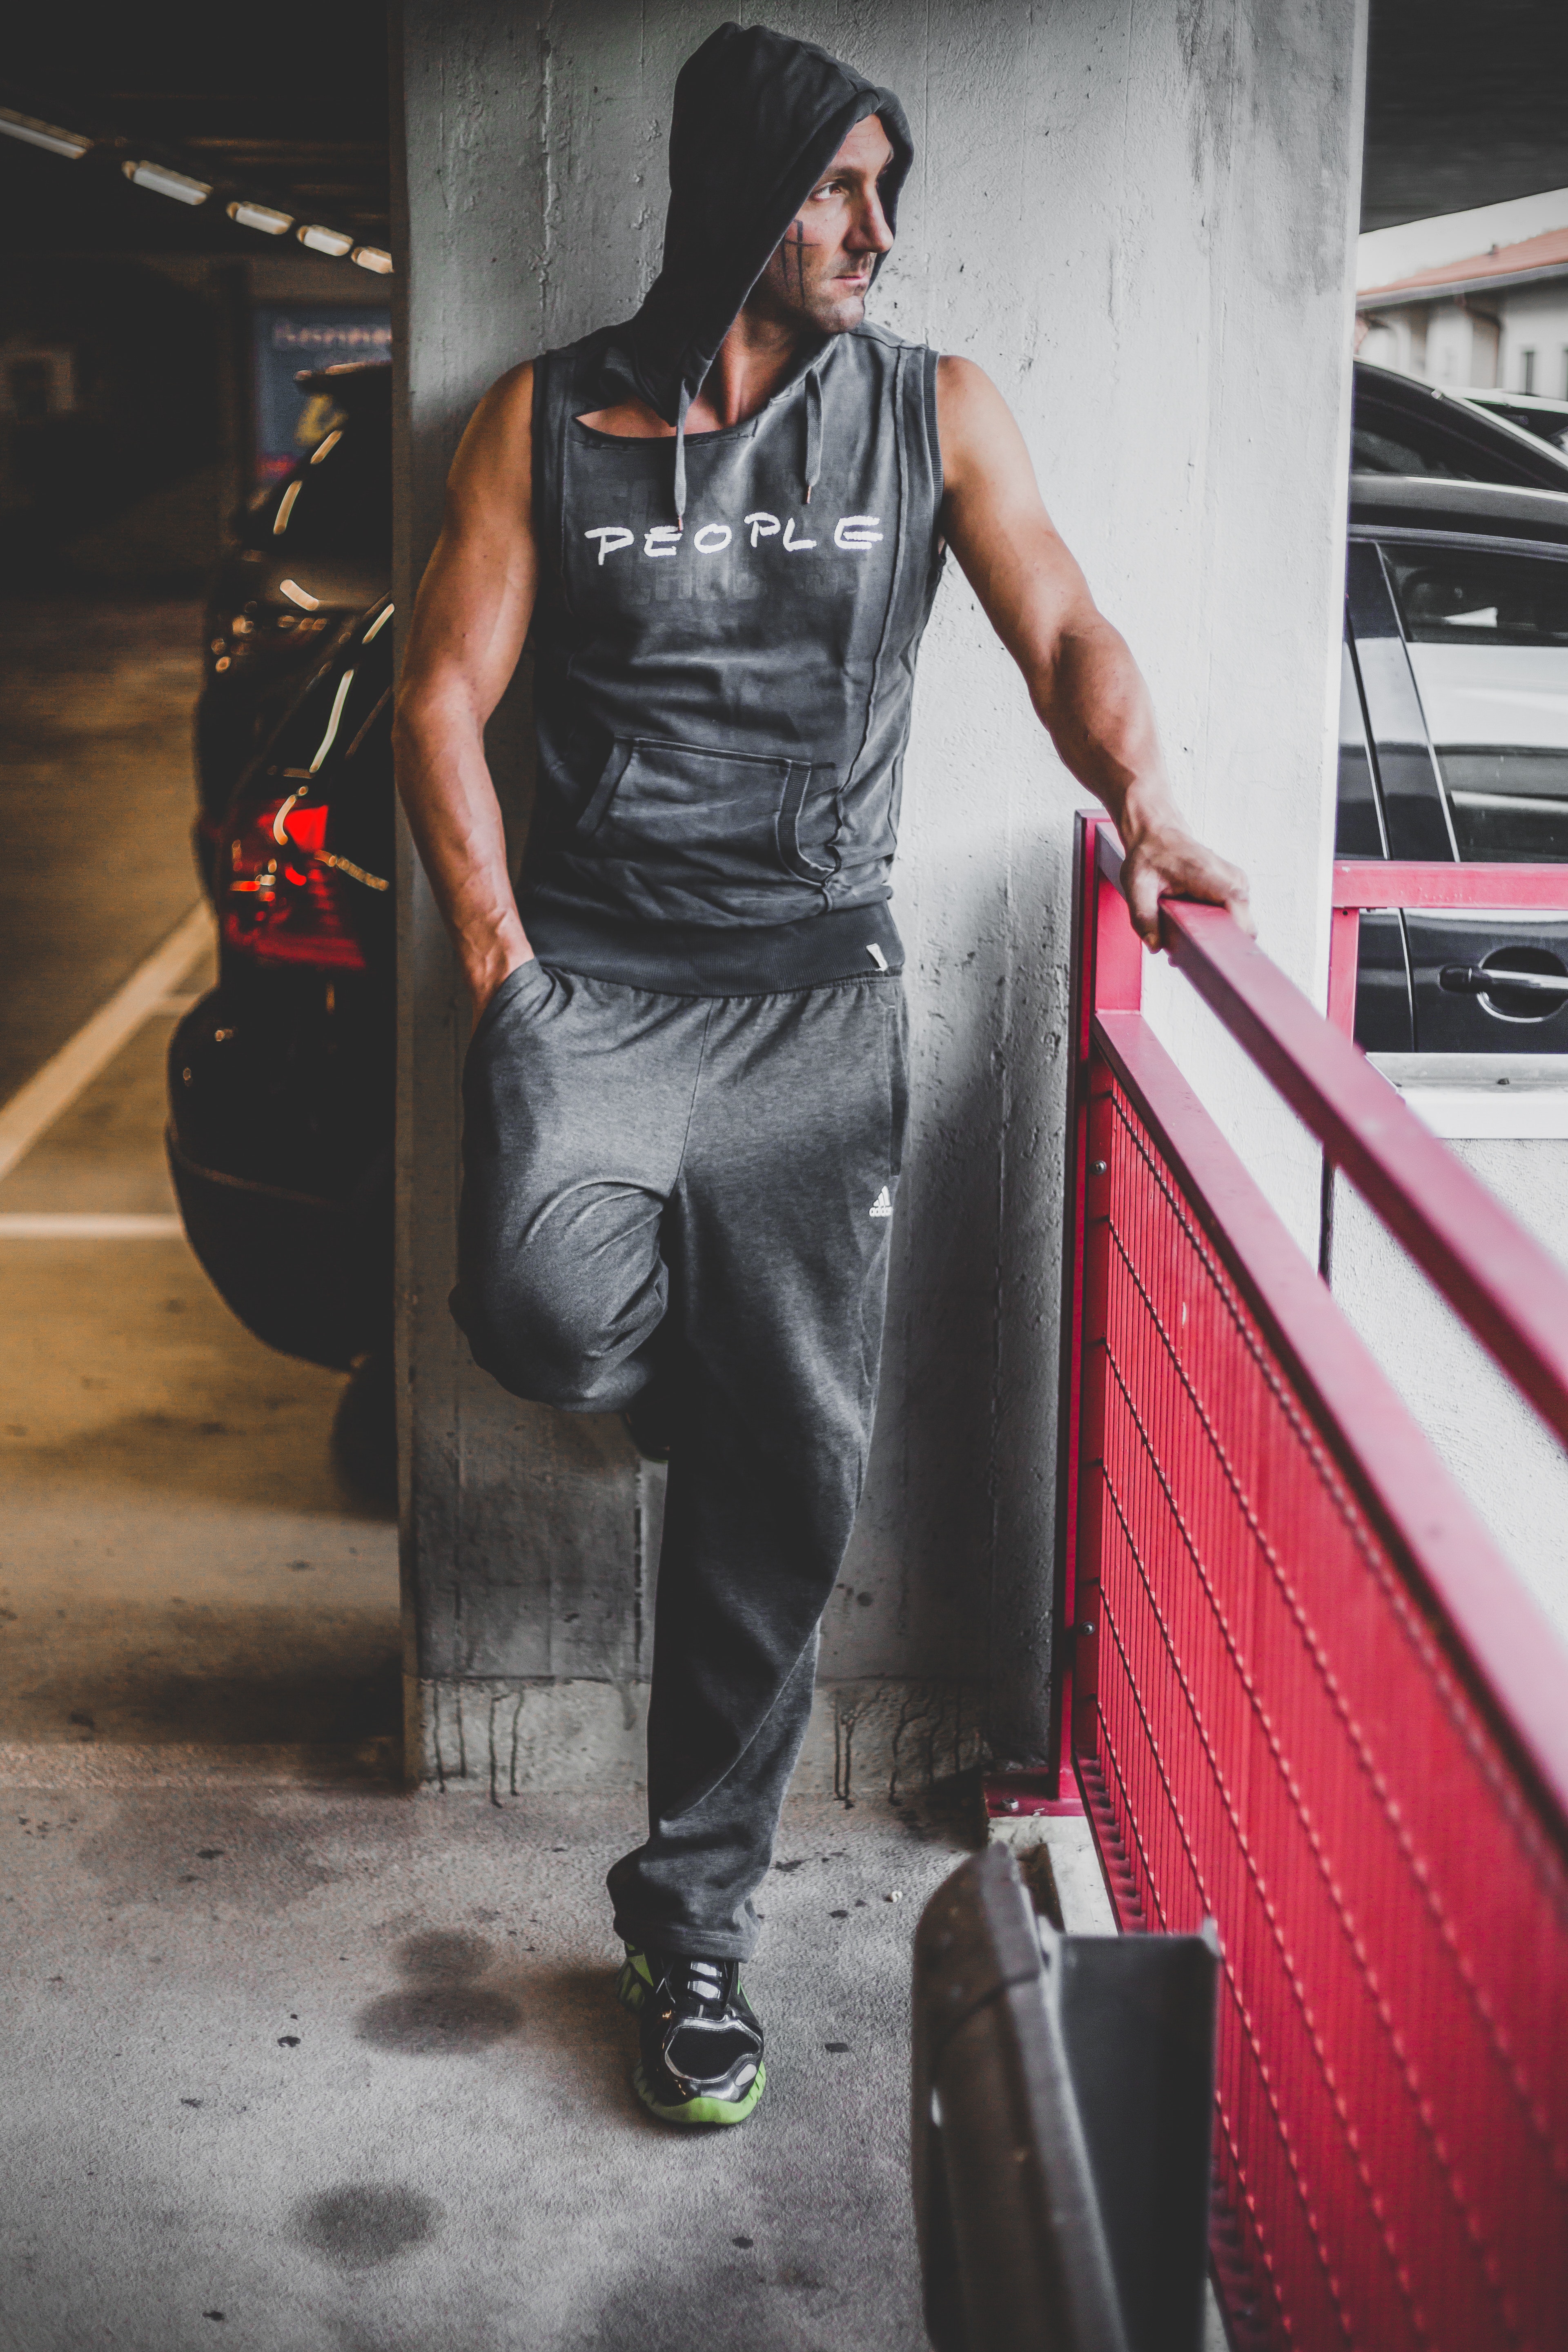
clothing, standing, fashion, jeans, leg, t shirt, muscle, denim, photo shoot, cool, photography, outerwear, textile, model, trousers, sportswear, flash photography